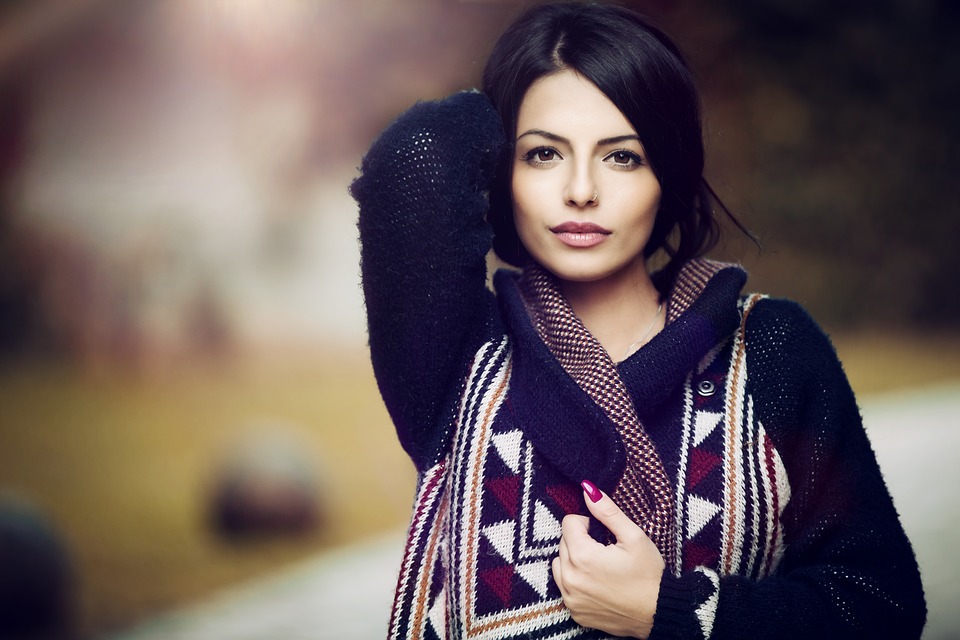
Gender: women